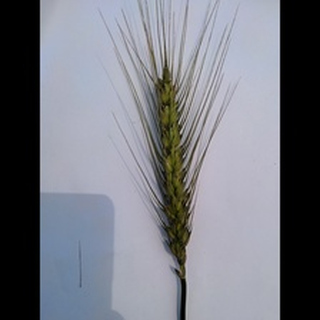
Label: wheat_blast